Bloody-nosed beetle

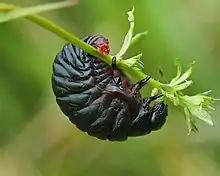
Larva

"Timarcha tenebricosa" is monophagous; the larvae feed exclusively on bedstraws, especially species with tender leaves (such as "Galium verum" and "Galium mollugo"). The adult beetles usually move slowly on the ground, in the grass and herbaceous plants, mainly at night.